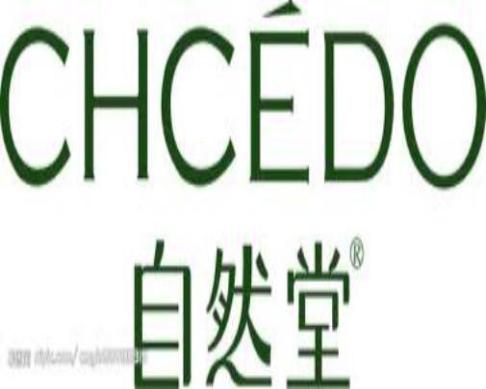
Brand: chando
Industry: Necessities